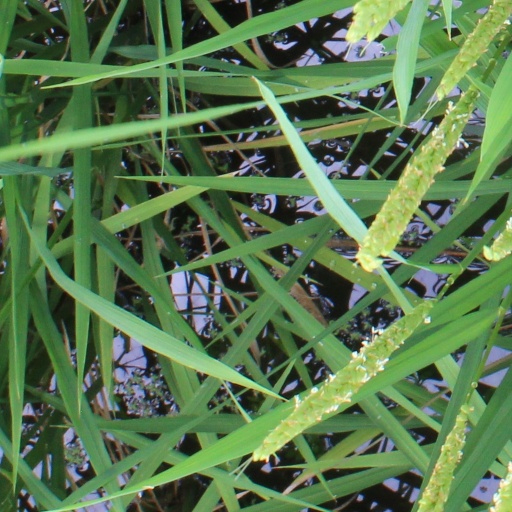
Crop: rice